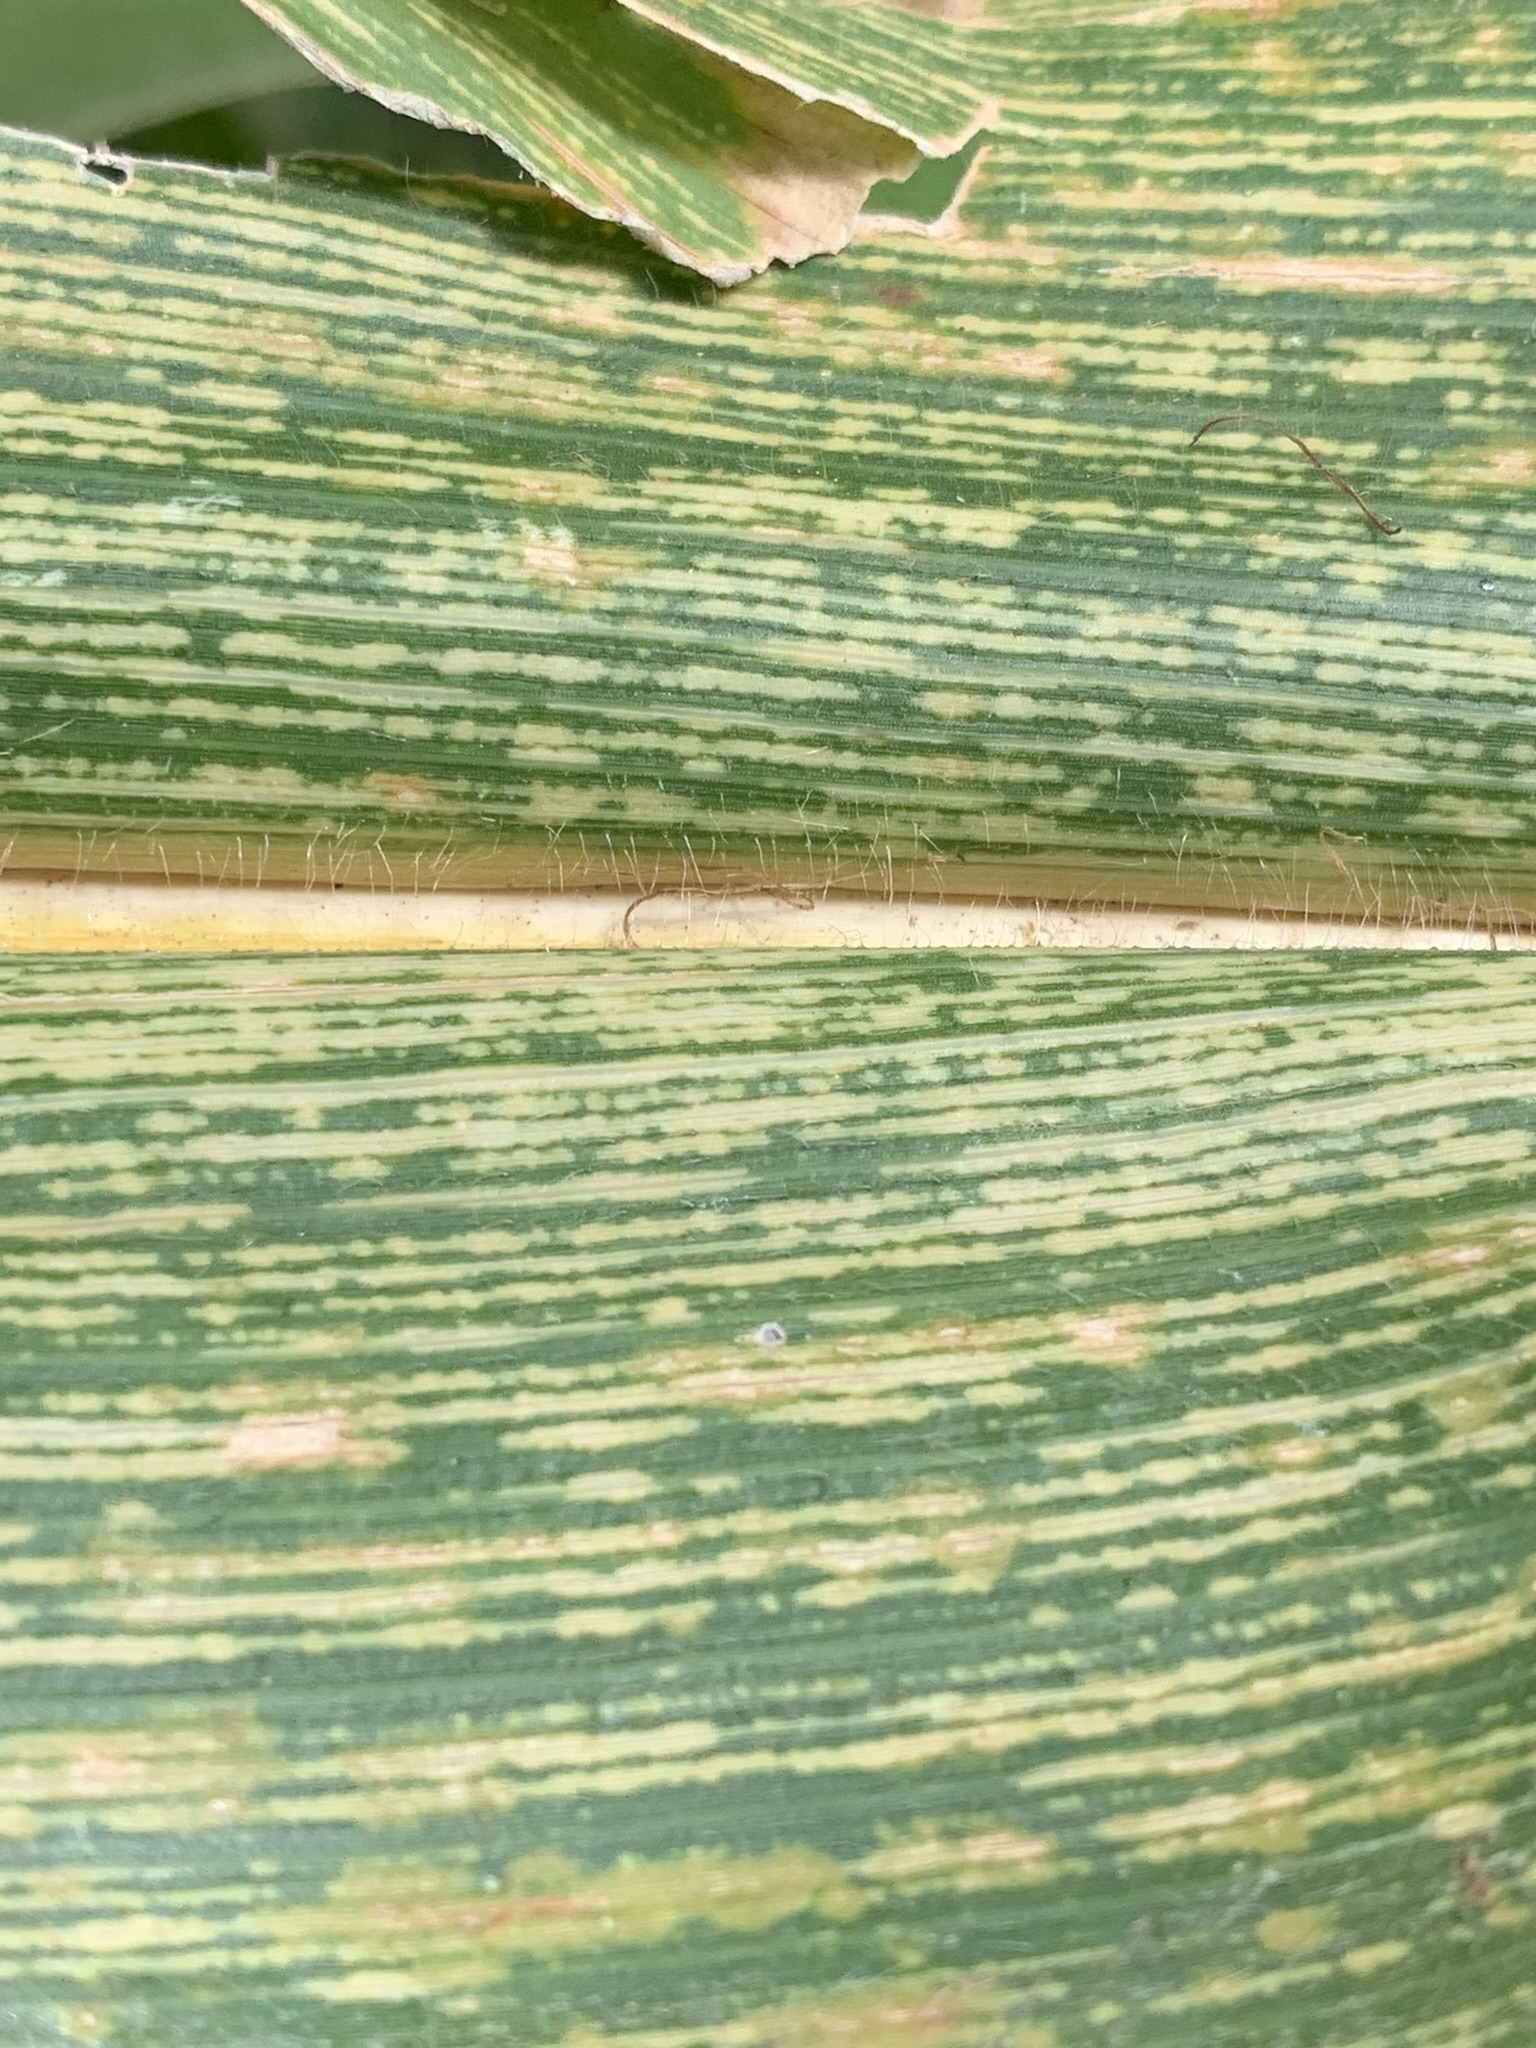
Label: MSV